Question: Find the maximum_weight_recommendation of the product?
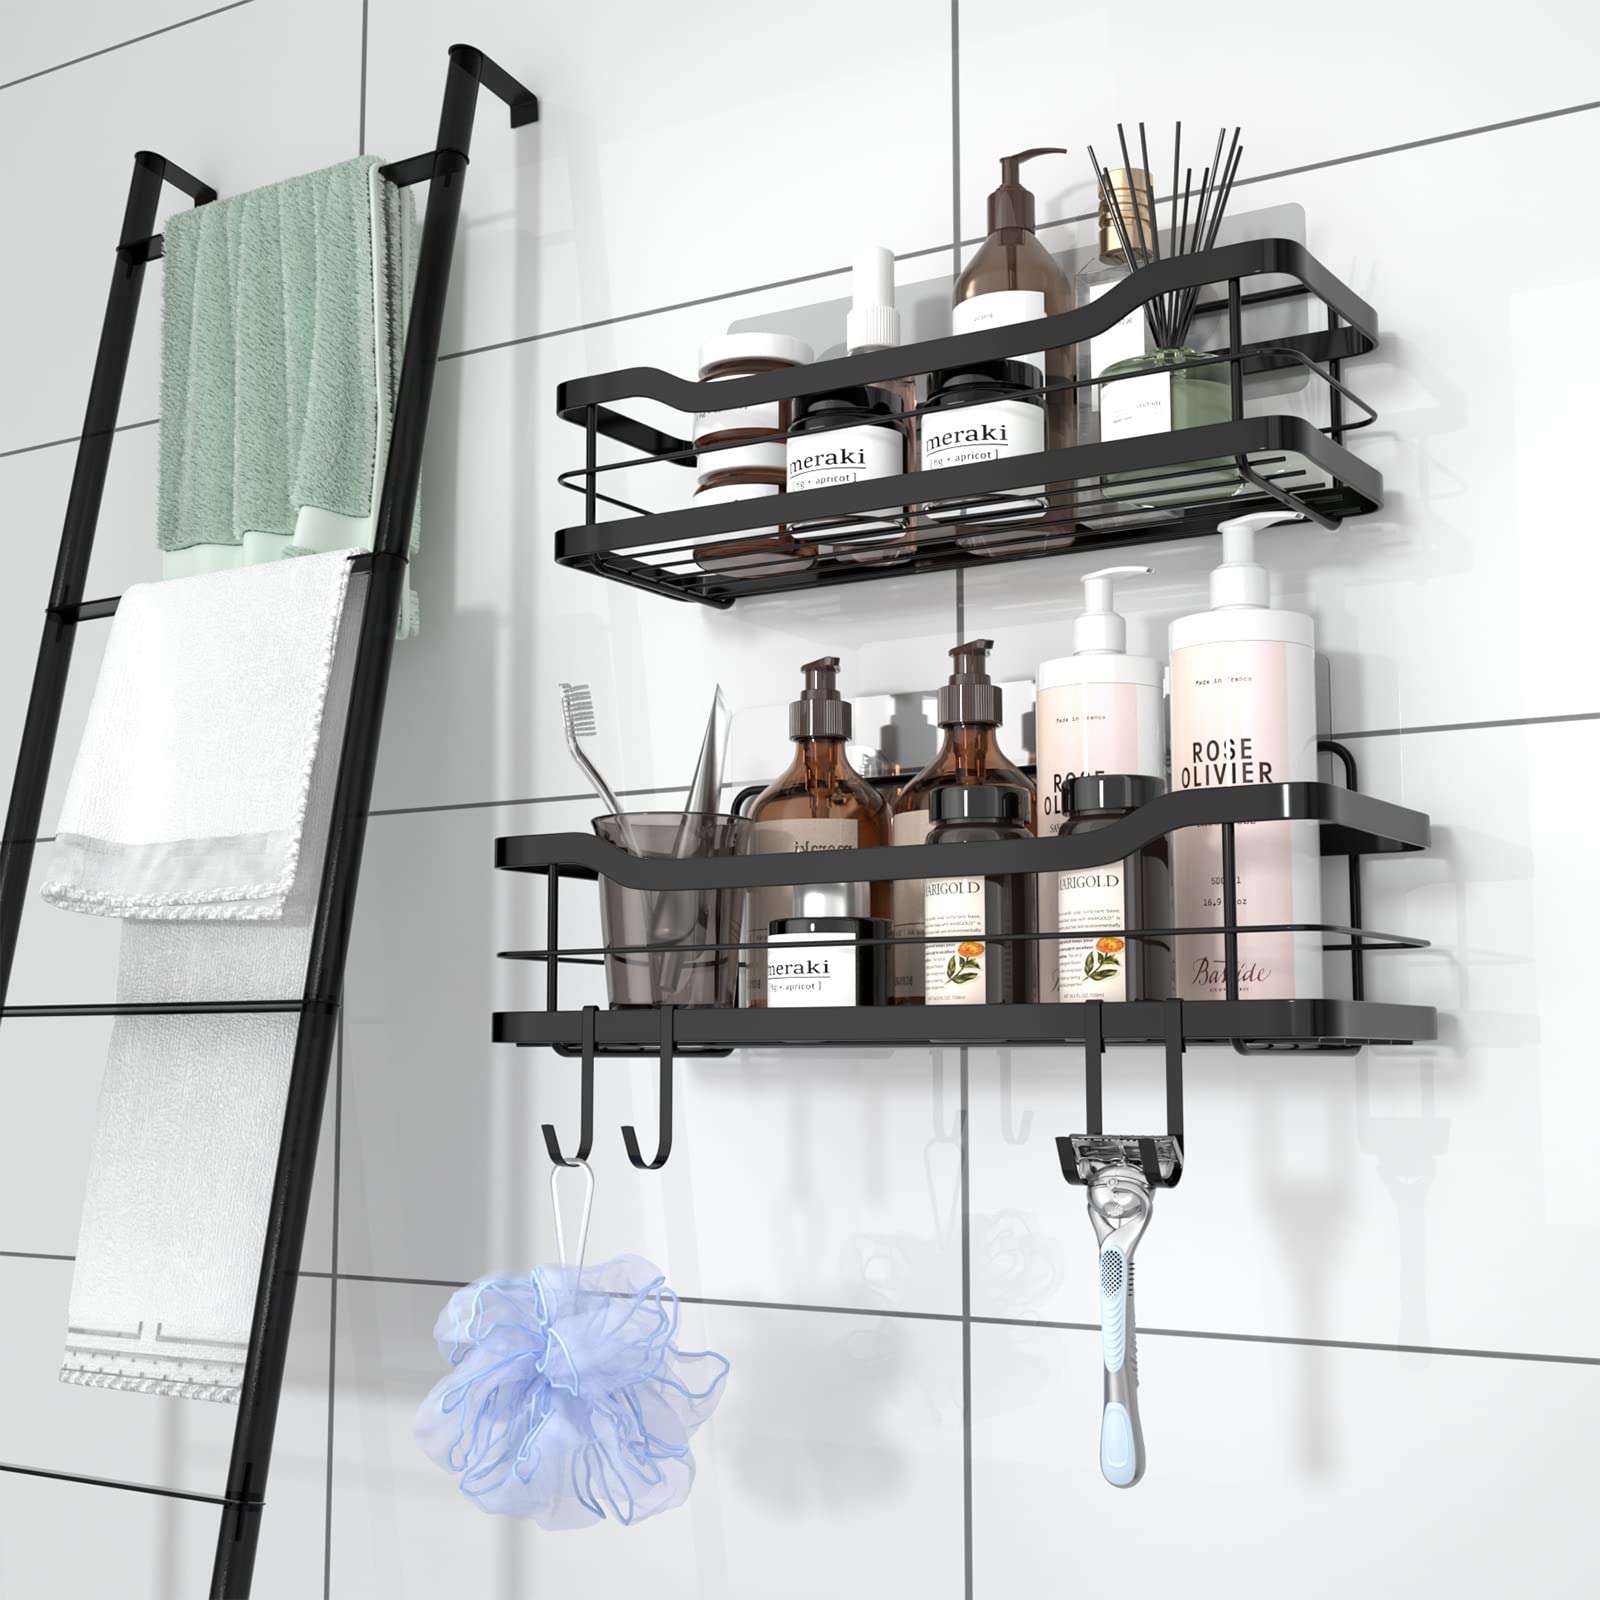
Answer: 1.0 gram